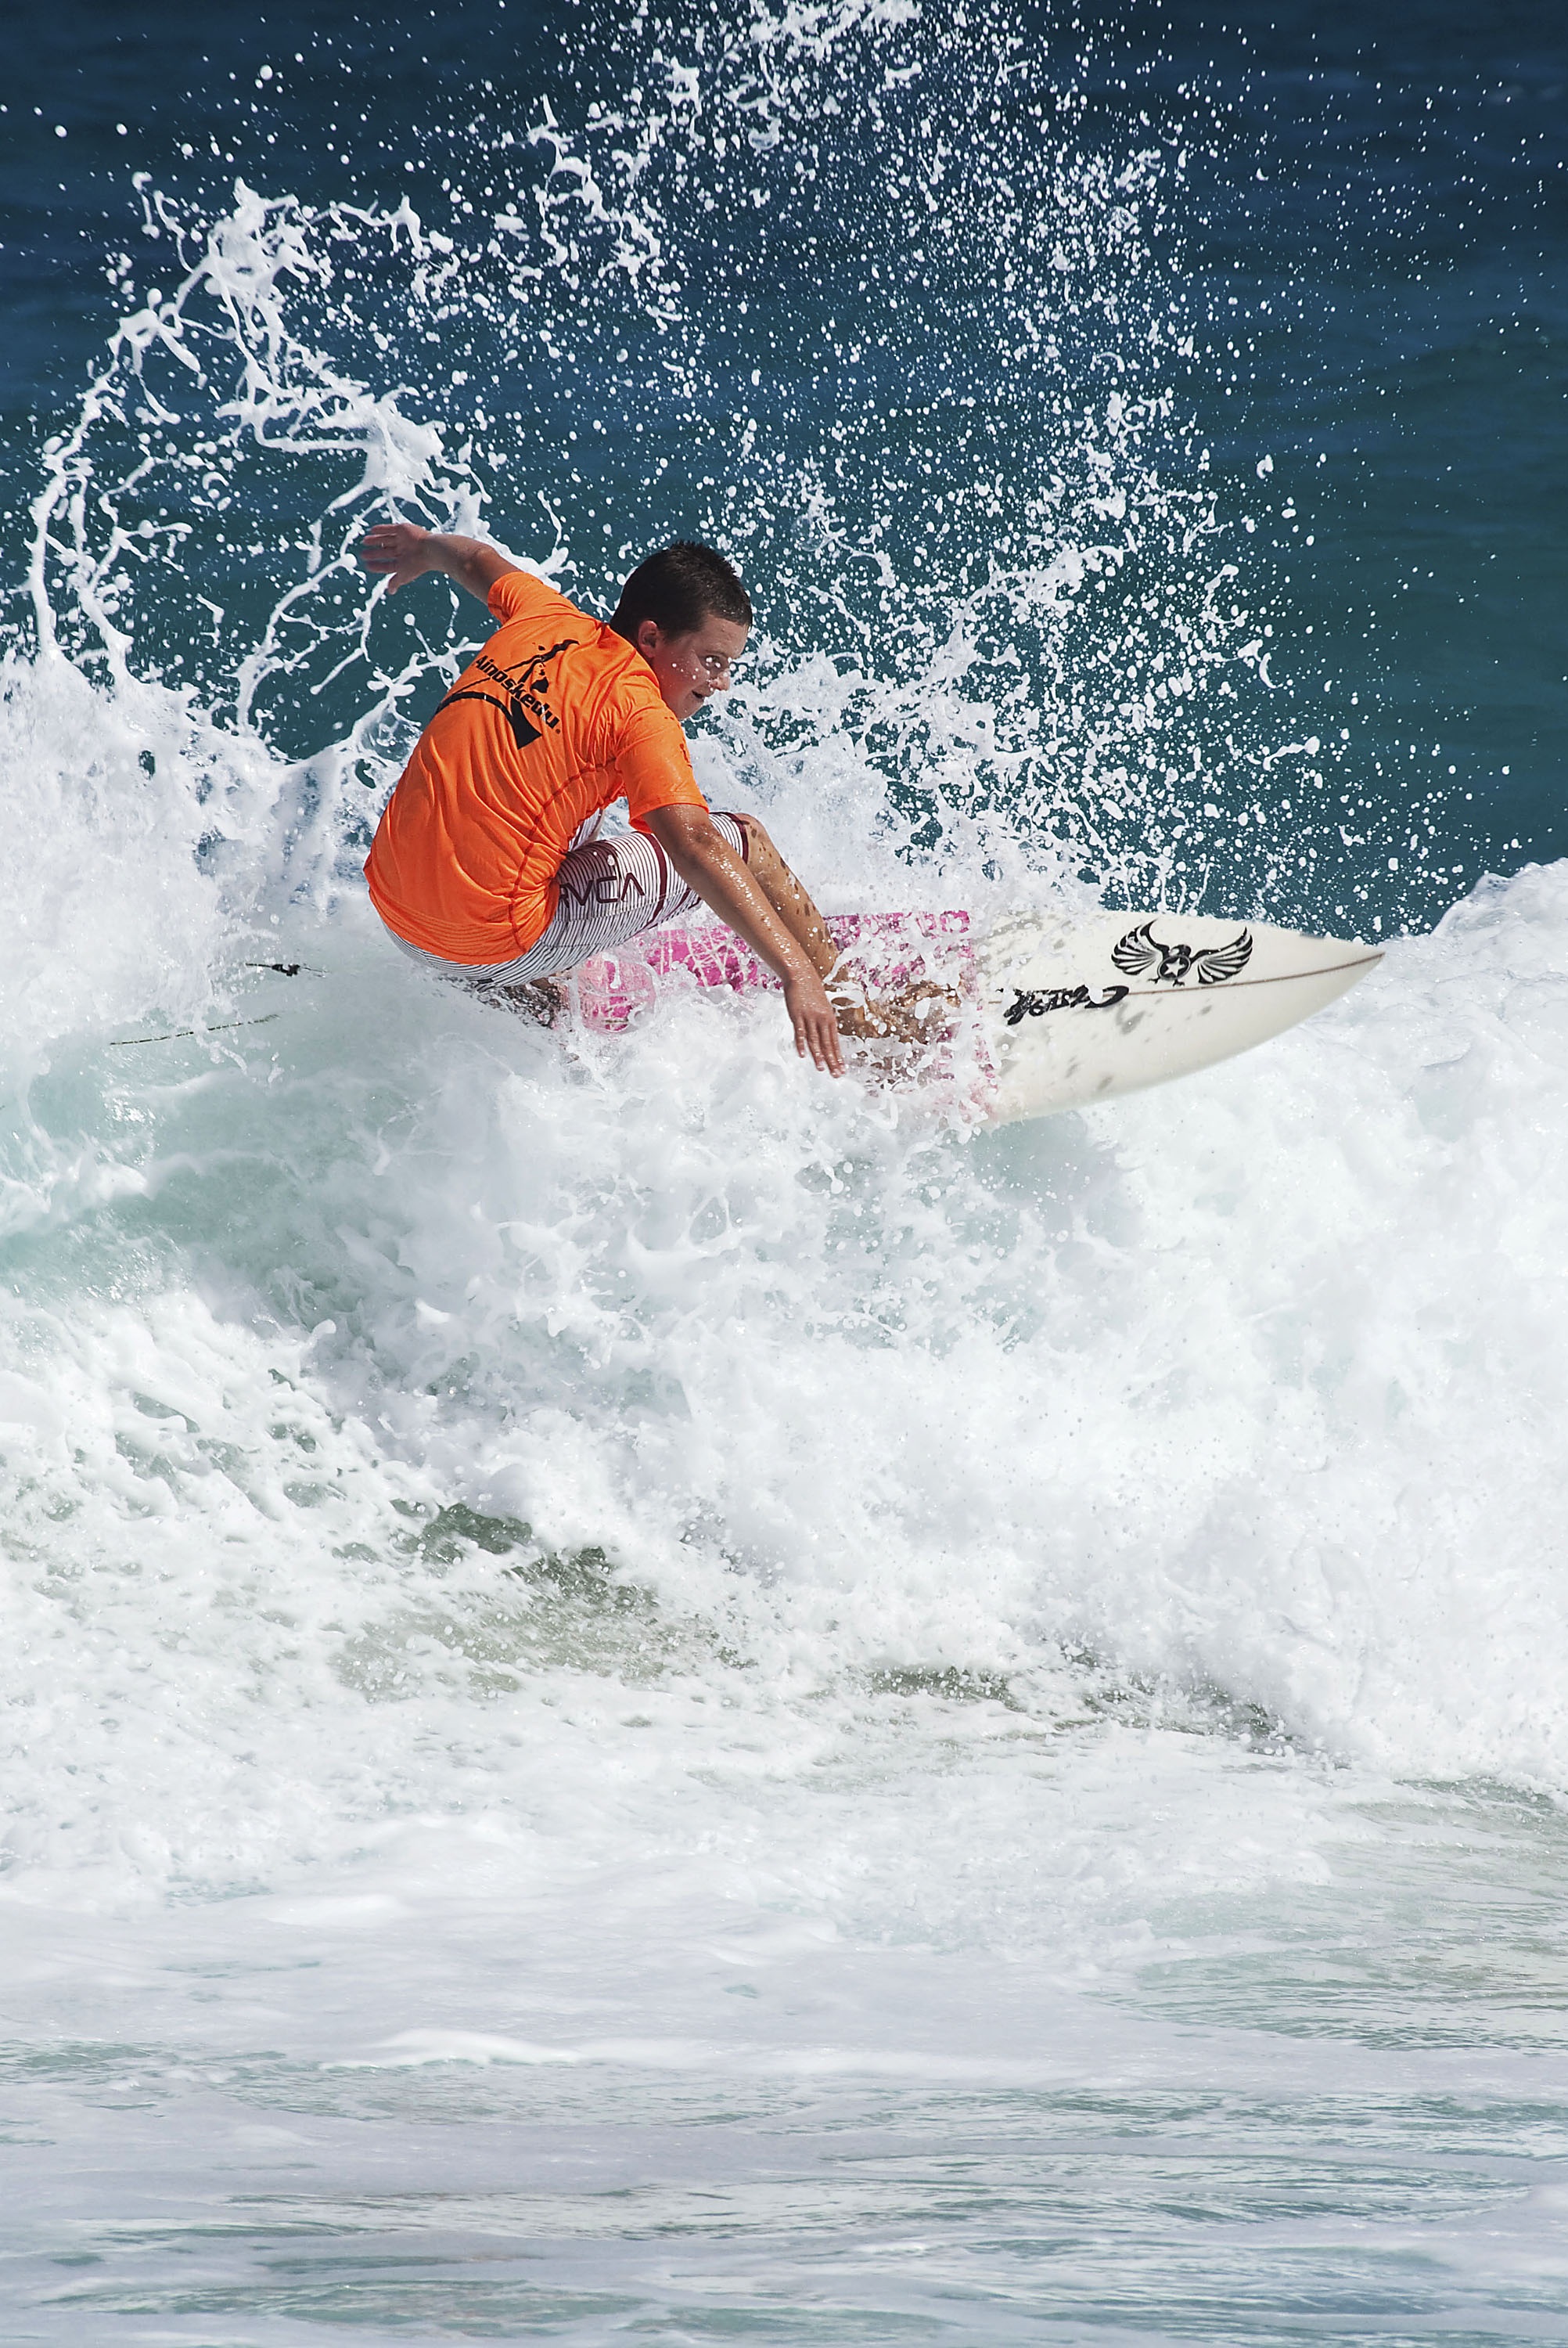
sea, water, ocean, board, wave, surfer, foam, surf, surfing, young, spray, sailing, balance, surfboard, hawaii, extreme sport, fun, sports, boating, water sport, wind wave, boardsport, surfing equipment and supplies, surface water sports, bodyboarding